1st Chess Olympiad

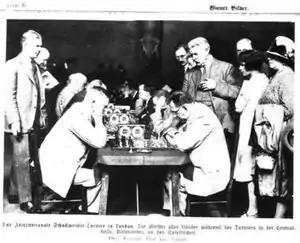
Players and spectators at the Westminster Central Hall

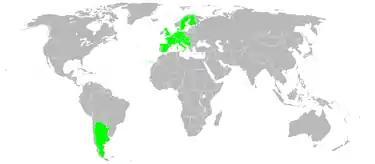
Competing countries (in green) of the 1st Chess Olympiad

The 1st Chess Olympiad, organized by the FIDE and comprising an open and women's tournament, as well as several events designed to promote the game of chess, took place between 18 and 30 July, 1927 at the Westminster Central Hall, London, United Kingdom. It was officially known by its current name from 1952. The 1st Women's World Chess Championship also took place during the time of the olympiad.